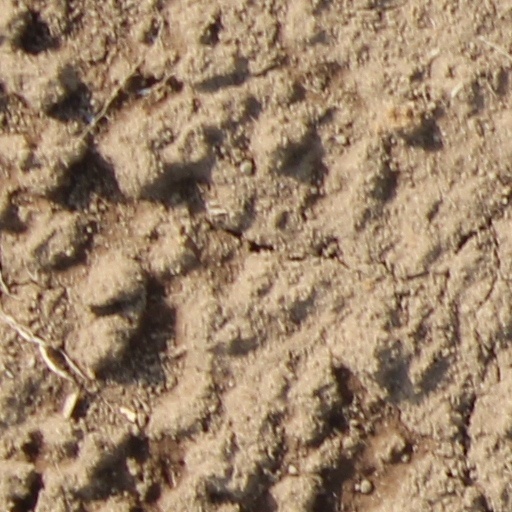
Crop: wheat